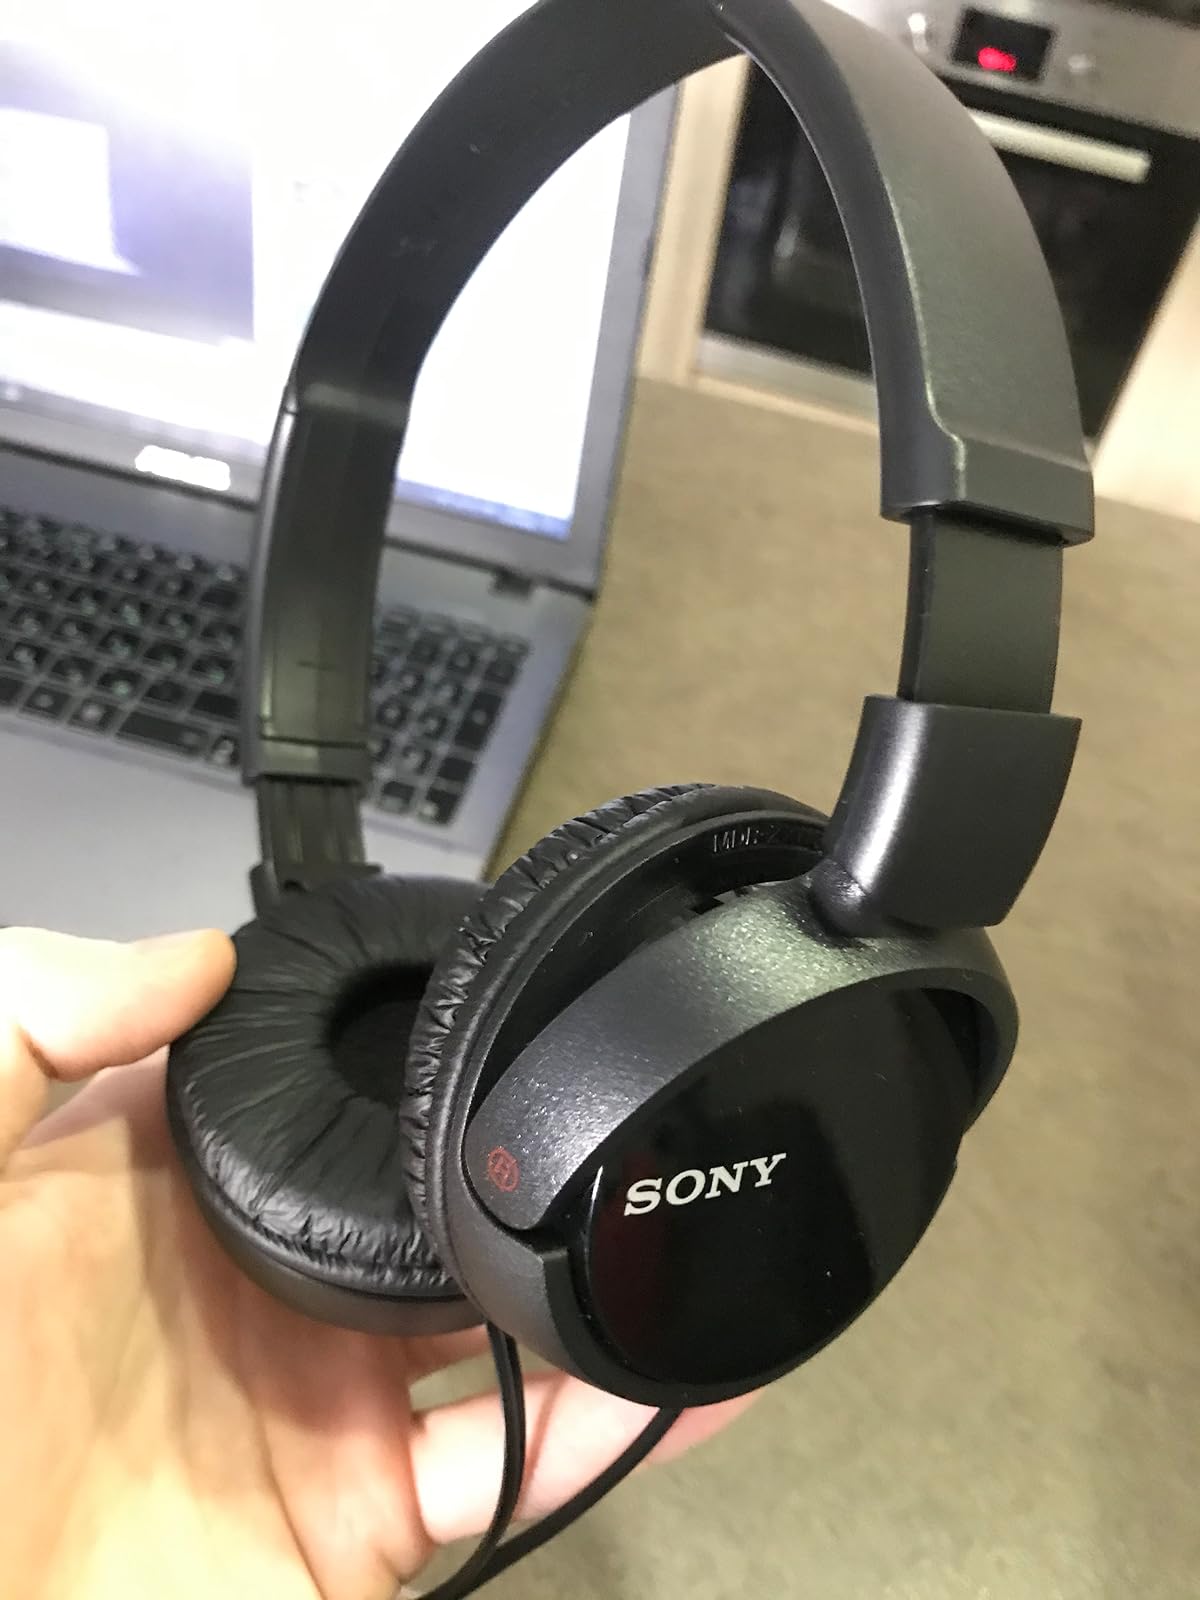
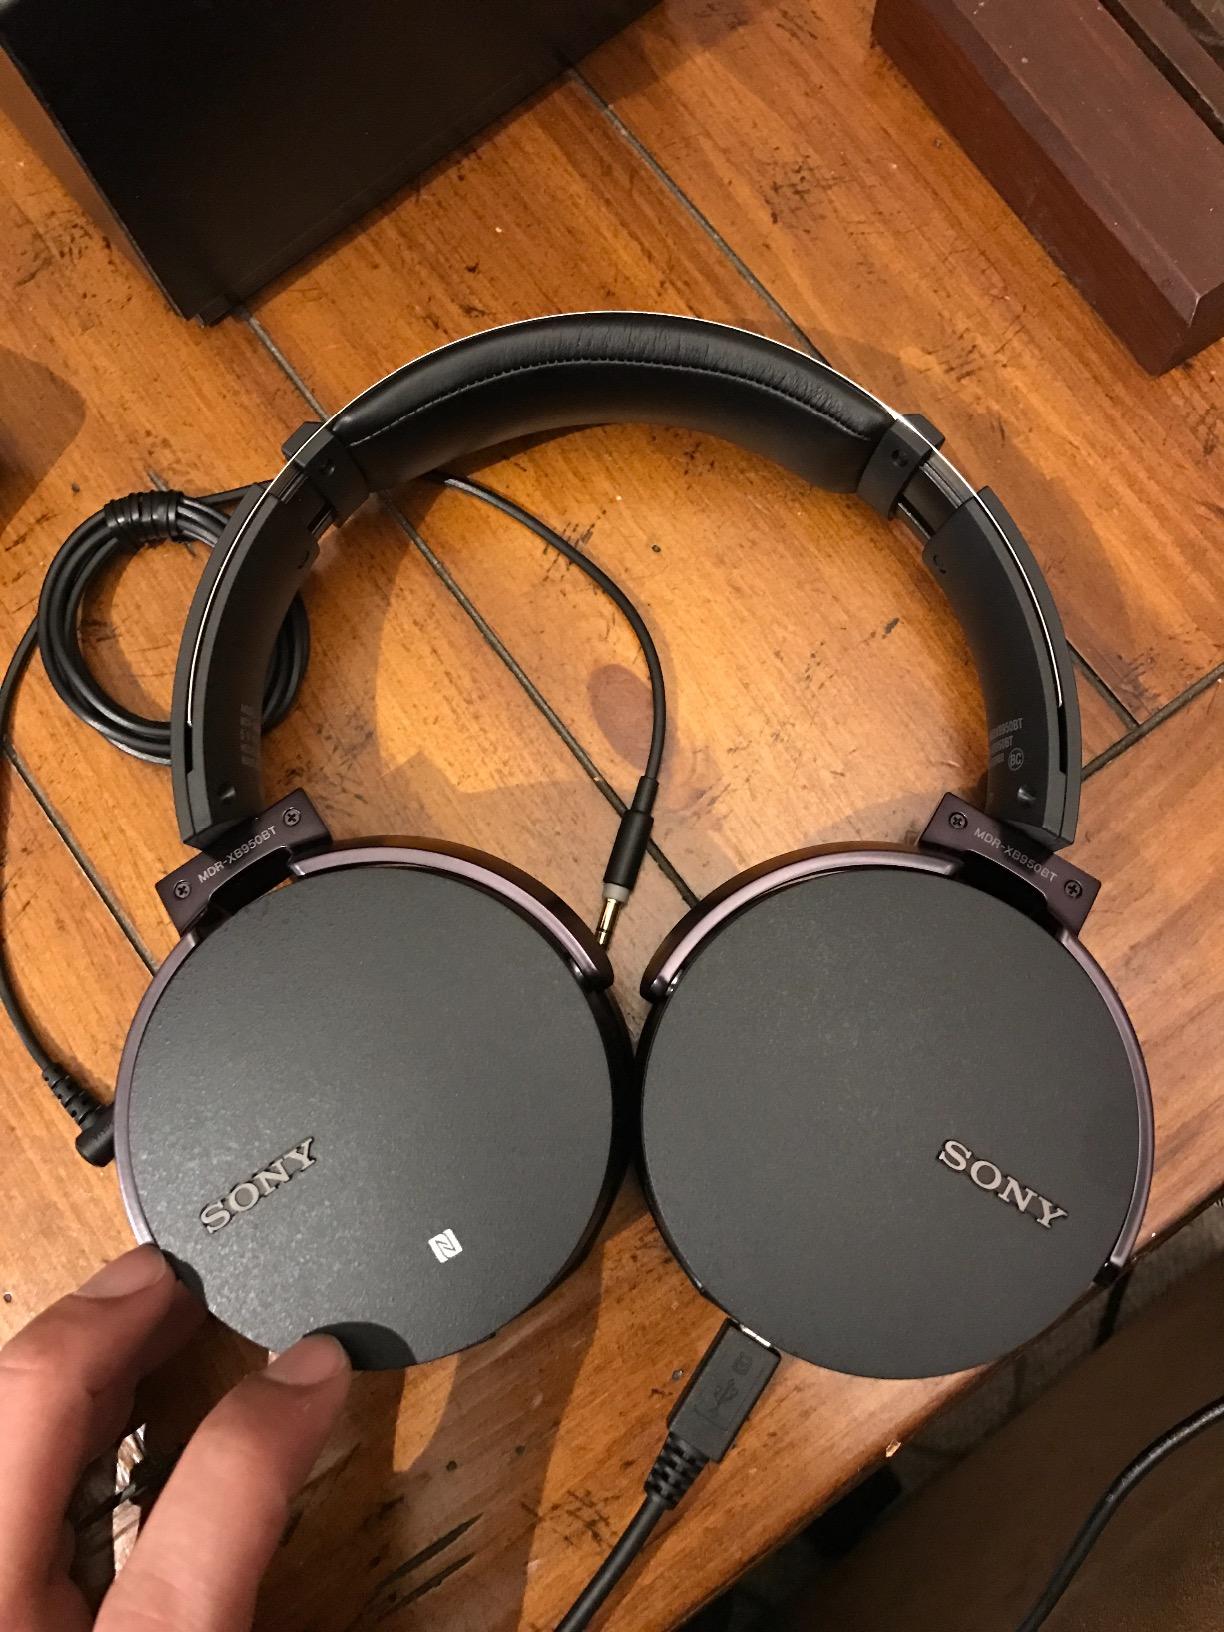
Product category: headphones
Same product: no